SV St. Georg

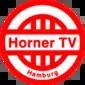
Logo of "Horner Turnverein 1905 Hamburg"

However, the club faltered and by the end of the decade had begun a descent that landed it in the Kreisliga Hamburg – Staffel Ost (VIII) in 1985. In 2000 "St. Georg" merged with the football side of "Horner TV 1905" to create present-day club "FC St.Georg-Horn im Horner TV". The team captured the Landesliga Hamburg-Hansa (VI) title in 2005 to be promoted to the Verbandsliga Hamburg (V), but were immediately relegated. The cooperation between the two clubs ended in 2007, after a last place finish in the Landesliga, and the "Horner TV" played in the Bezirksliga Ost in 2007–08, coming last and being relegated. "St. Georg" in turn reverted to their old name "SV St. Georg" and now play in the Kreisliga, the second-lowest division in Hamburg.